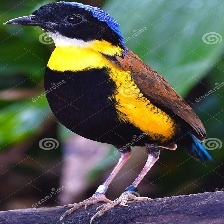
Species: GURNEYS PITTA
Scientific name: HYDRORNIS GURNEYI